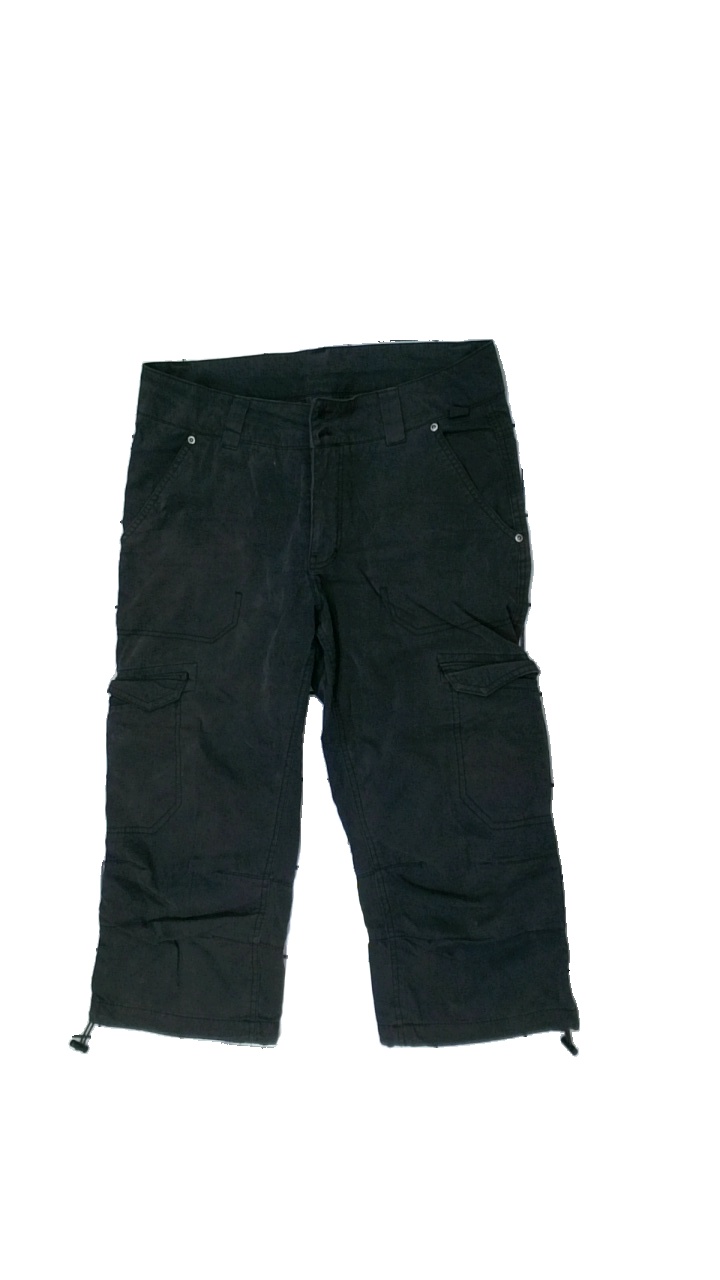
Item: Shorts (Ladies)
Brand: Northbrook
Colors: Grey
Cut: Regular
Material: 82% cotton, 18% acrylic
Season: All
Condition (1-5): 3
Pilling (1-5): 3
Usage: Export
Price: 50-100